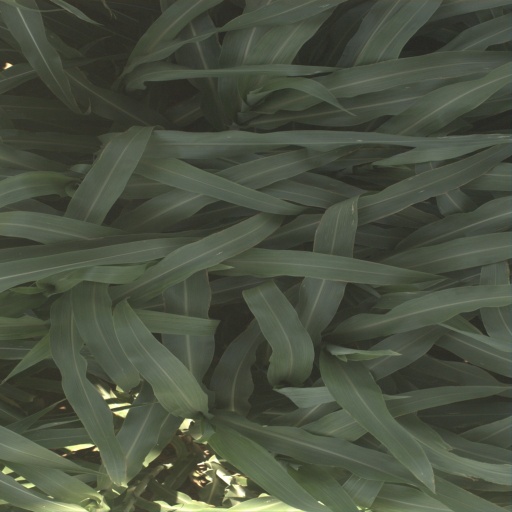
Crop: sorghum